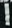
Number: 1